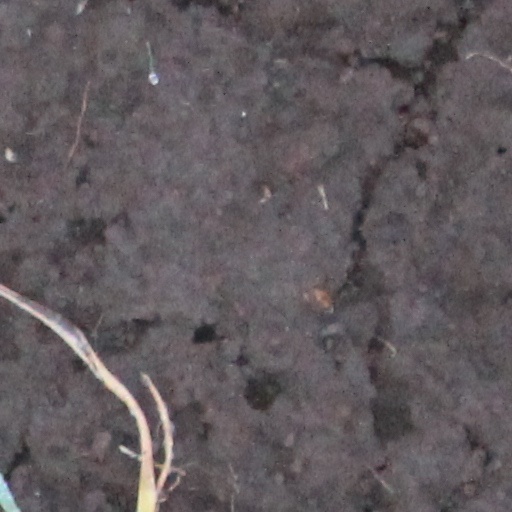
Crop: wheat